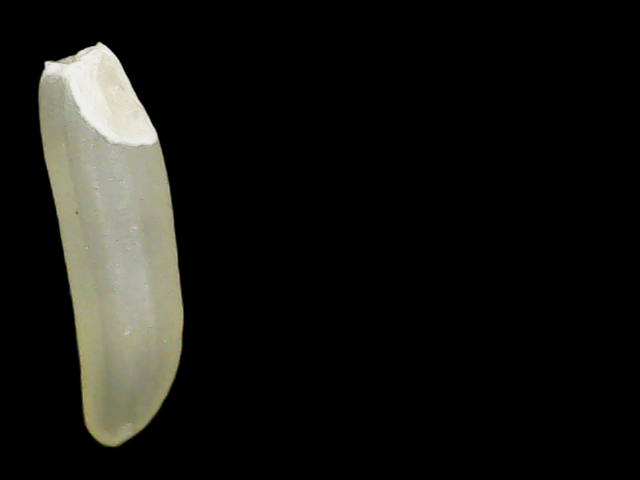
Rice variety: Binadhan25